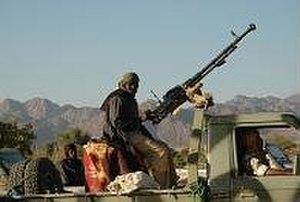
La rébellion touarègue est un conflit armé qui a opposé les Touaregs aux gouvernements du Mali et du Niger. Elle s'est terminée par un cessez-le-feu, signé en octobre 2009.